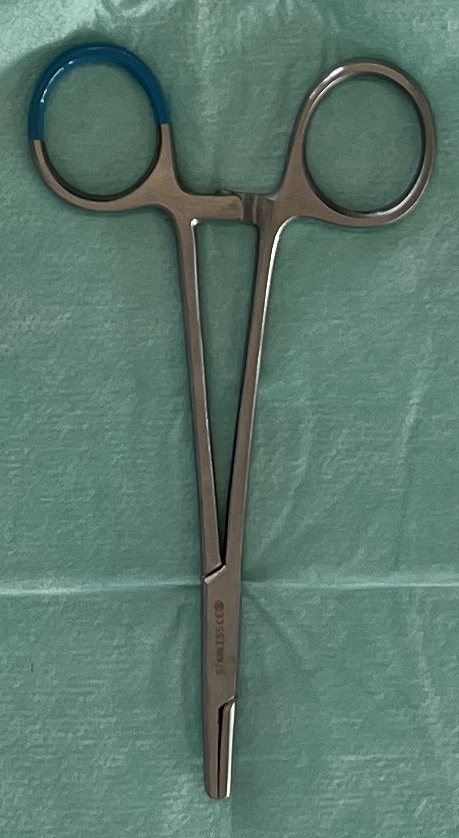
Hinged instrument state: closed